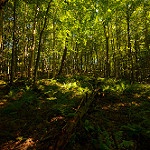
Scene: Outdoor